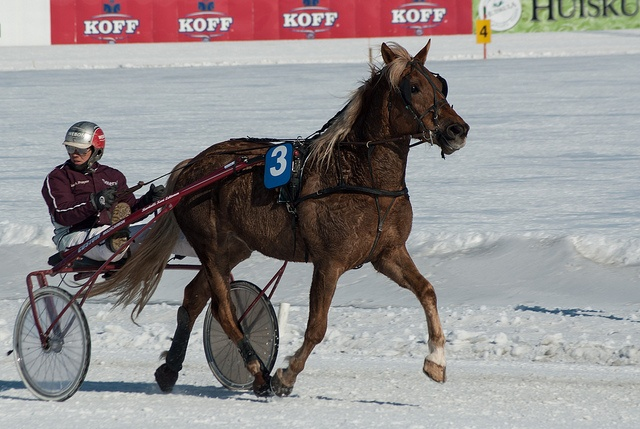
A horse pulling a man in the snow on a two-wheeled vehicle.
A jockey riding in a cart pulled by a horse.
A man driving his horse drawn carriage down a snowy road.
A man riding a horse drawn carriage on snow covered ground.
A man being pulled by a horse in the snow